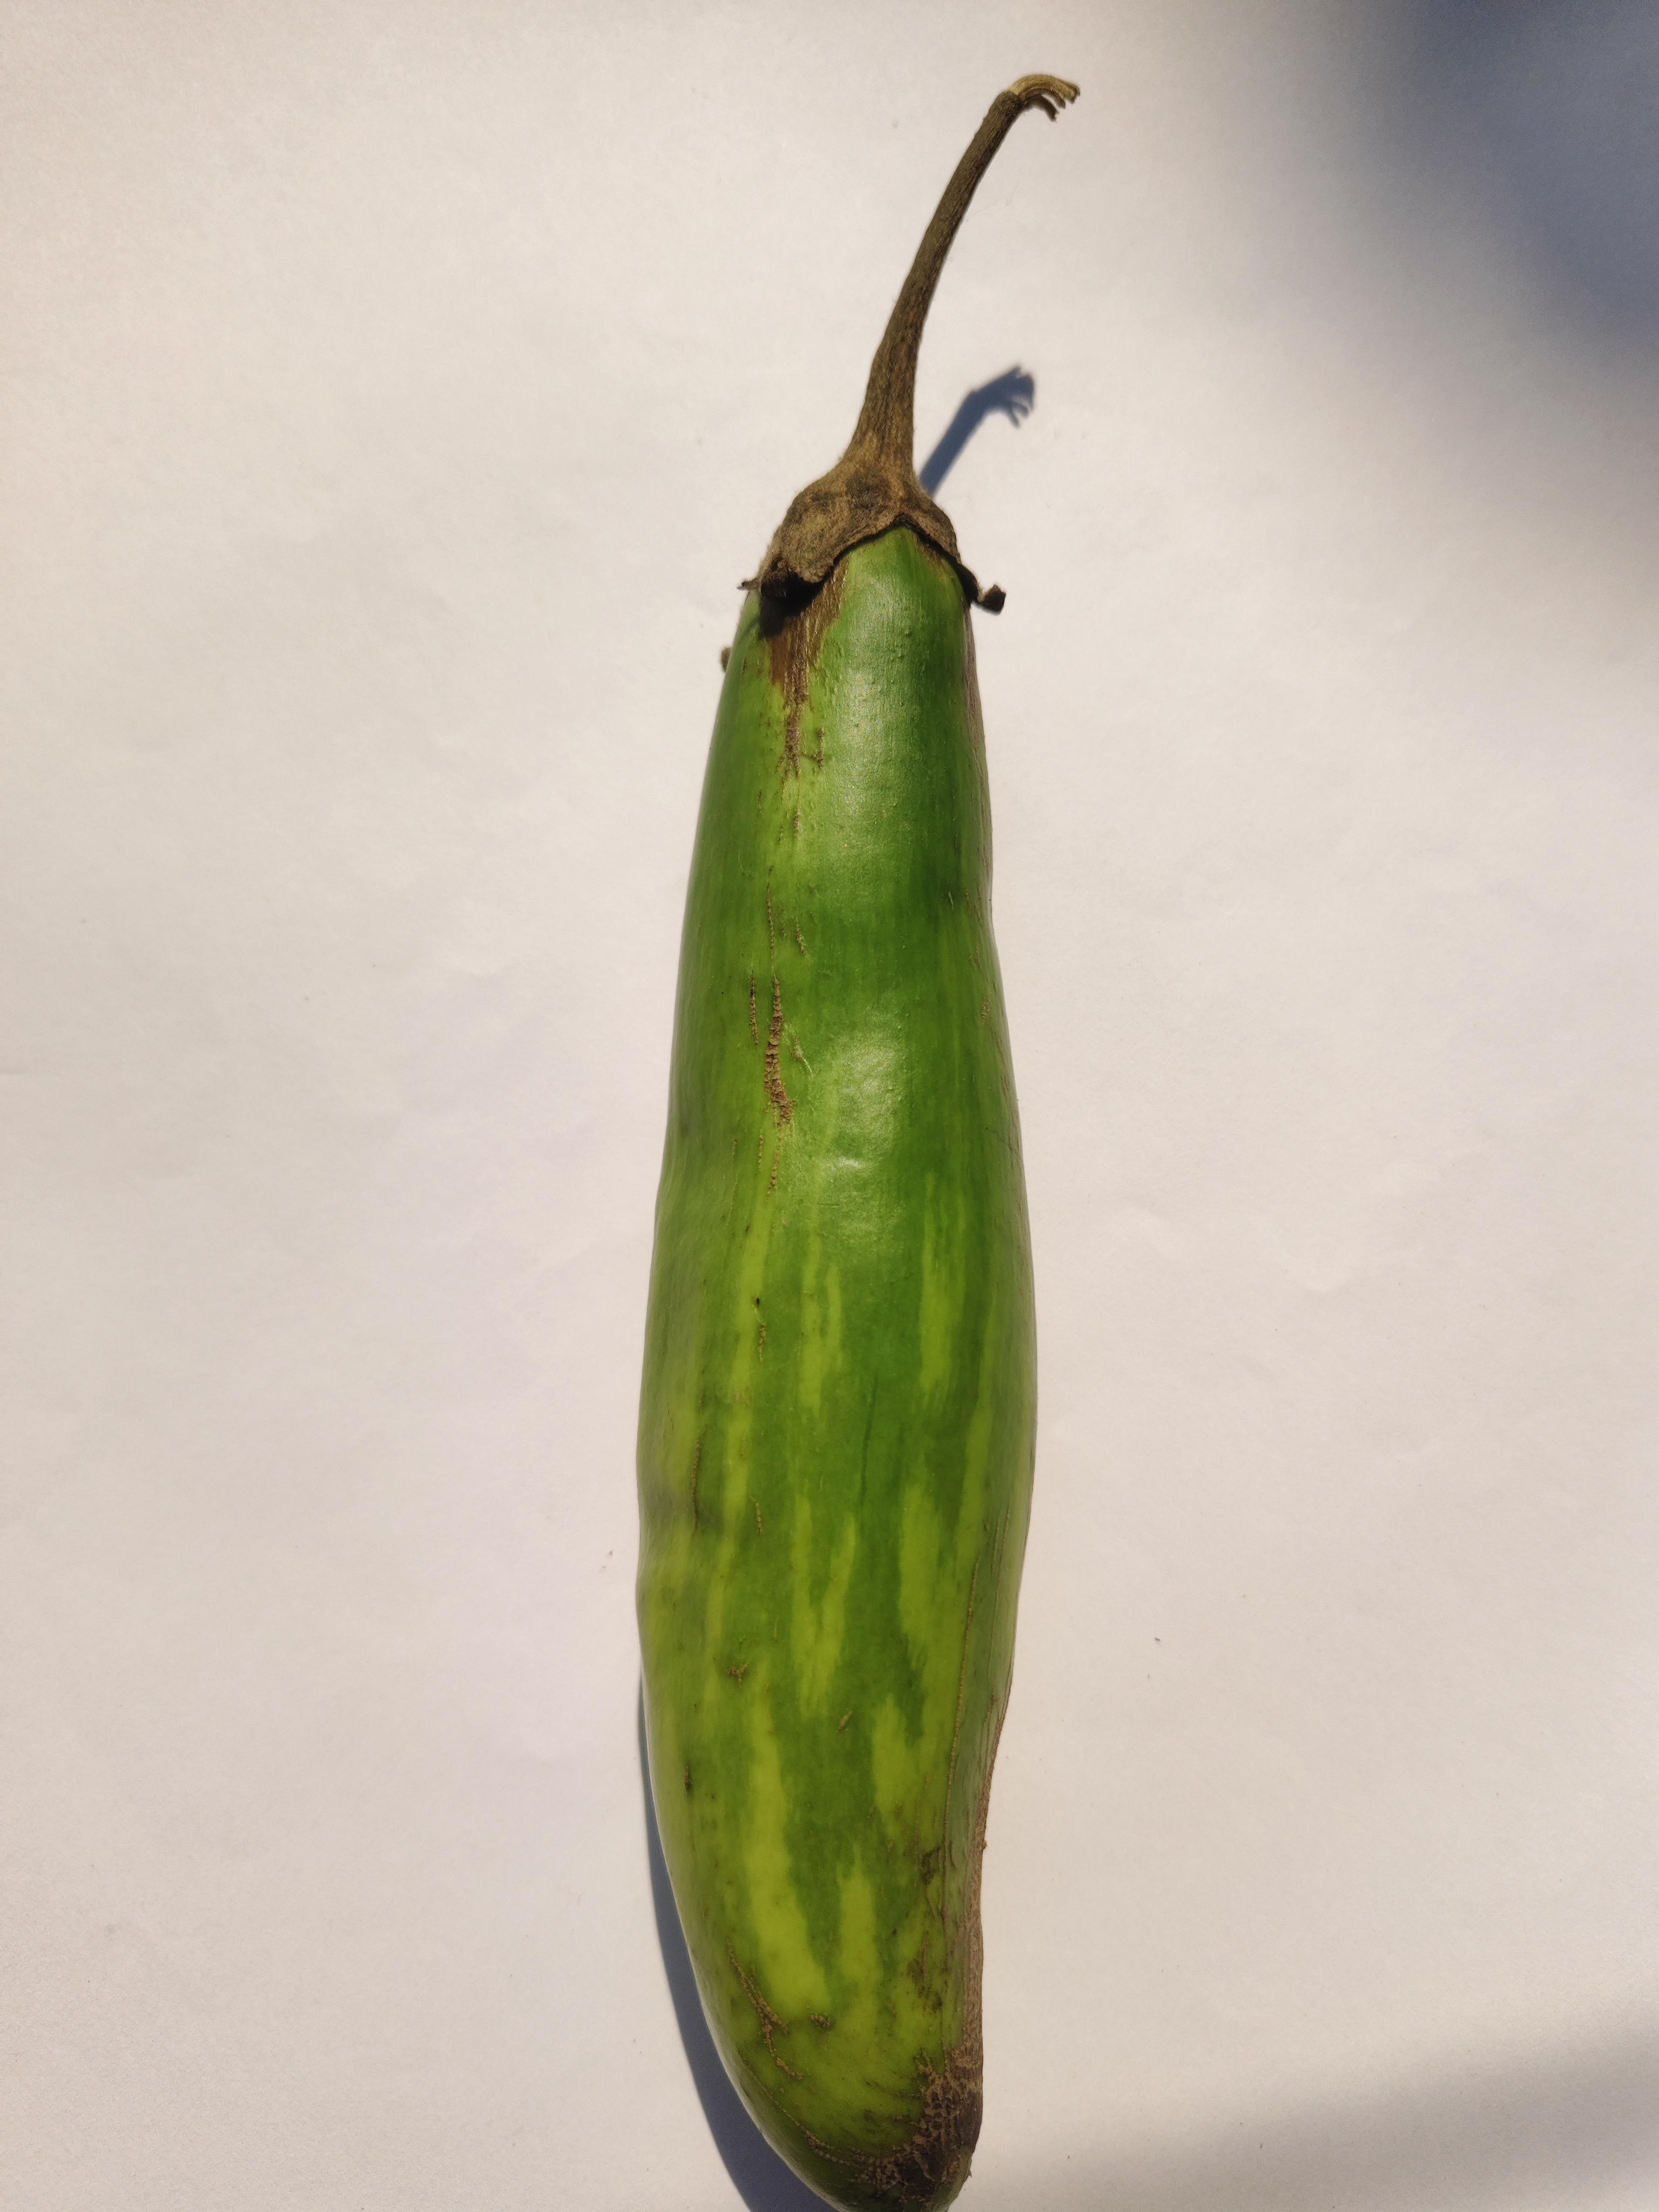
Label: Brinjal